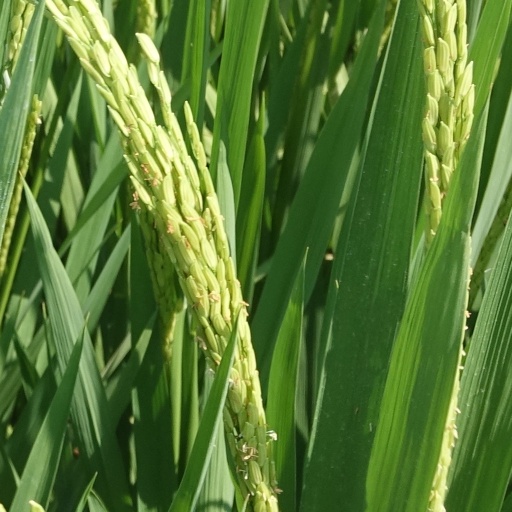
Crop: rice